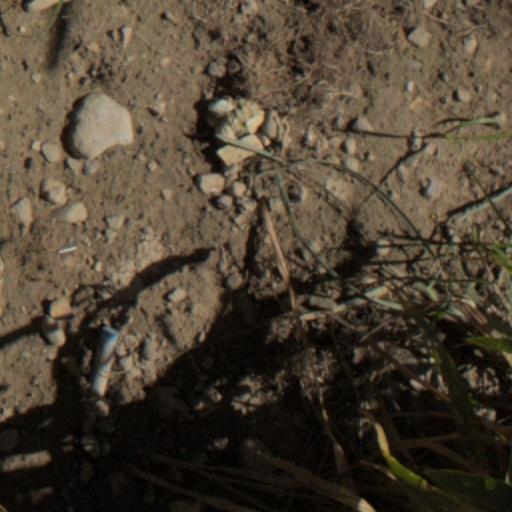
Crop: wheat